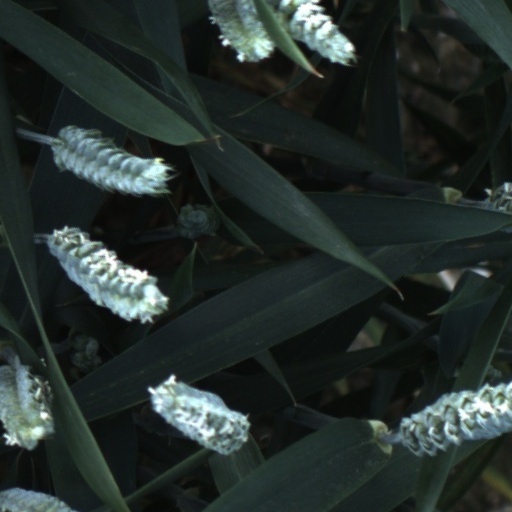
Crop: wheat